Fabien Galthié

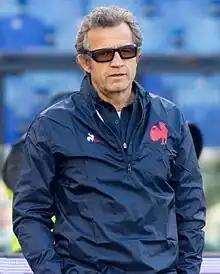
Galthié with France in 2023

Fabien Galthié (born 20 March 1969) is a French rugby union coach and former player, currently the head coach of the France national team.